Yehuda Barkan

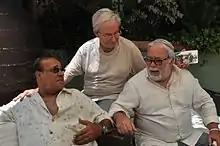

During the 1970s and 1980s, Barkan participated in many Israeli "Bourekas films", among them "Lupo!", "Lupo in New York", "Katz V'Carasso", "Charlie Ve'hetzi", "Hagiga B'Snuker", "Bo Nefotzetz Million" and more. Other films he appeared in during that time include "Malkat Hakvish" (1971) appearing alongside Gila Almagor, Menachem Golan's film "Eagles Attack at Dawn" (1970), and the film adaptation of the novel "He Walked Through the Fields" (1967) alongside Assi Dayan.